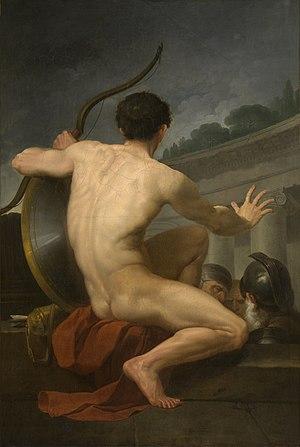
Augustin van den Berghe est un peintre d'origine flamande qui fit carrière en France, notamment à la manufacture de Beauvais.